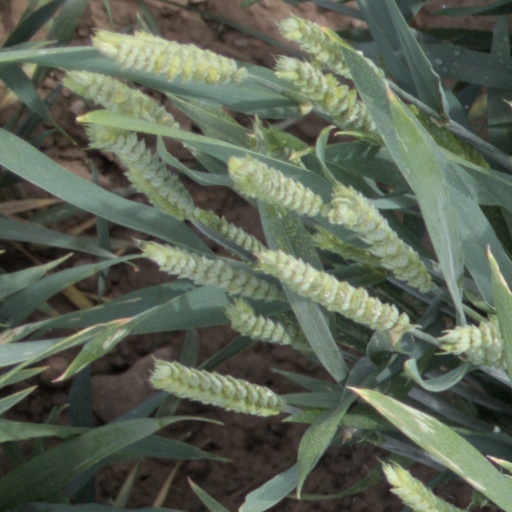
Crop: wheat